Nagasaki incident

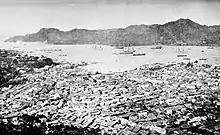

The , also known as the Nagasaki―Qing Navy Incident (長崎清国水兵事件) was an incident took place on August 13, 1886 (the twelfth year of the reign of Emperor Guangxu of the Qing Dynasty) during the Beiyang Fleet visit to Nagasaki, Japan. Some Chinese sailors violated military discipline when they went ashore for shopping, went to local brothels and drank and made troubles. As a result, they clashed with the Japanese police. A Japanese policeman was stabbed and seriously injured, and a Chinese sailor was slightly injured. In February 1887, the two sides reached an agreement under the mediation of the British and German ministers. Both parties compensated the dead and injured persons of the other party.